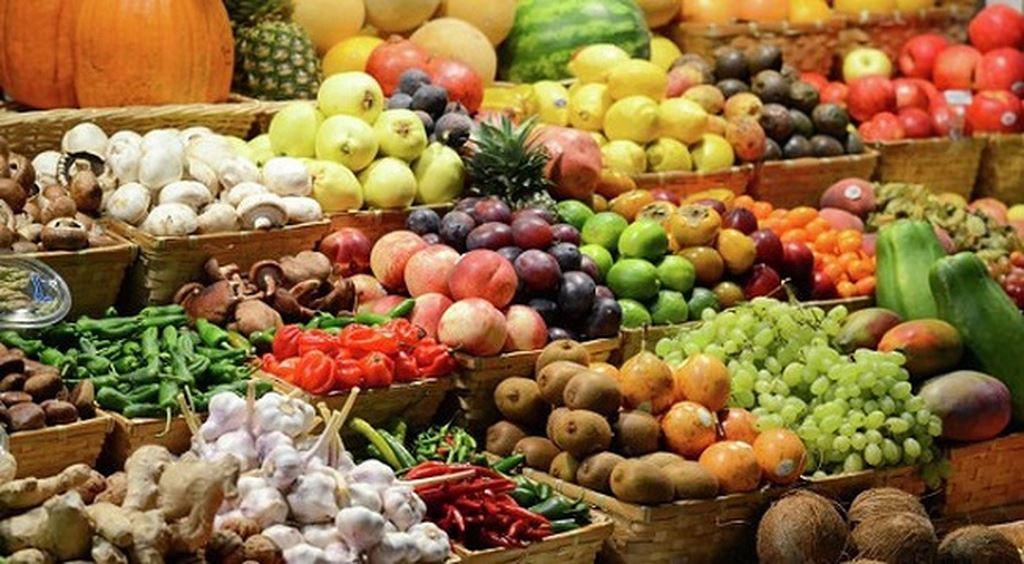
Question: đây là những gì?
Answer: đây là nhiều loại rau củ quả